Prostitution

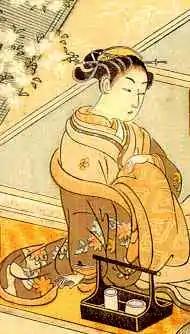
An oiran preparing herself for a client, ukiyo-e print by Suzuki Haronubu (1765)

In the 19th century, legalized prostitution became the center of public controversy as the British government passed the Contagious Diseases Acts, legislation mandating pelvic examinations for suspected prostitutes; they would remain in force until 1886. The French government, instead of trying to outlaw prostitution, began to view prostitution as a necessary evil for society to function. French politicians chose to regulate prostitution, introducing a "Morals Brigade" onto the streets of Paris. A similar situation did in fact exist in the Russian Empire; prostitutes operating out of government-sanctioned brothels were given yellow internal passports signifying their status and were subjected to weekly physical exams. A major work, "Prostitution, Considered in Its Moral, Social, and Sanitary Aspects", was published by William Acton in 1857, which estimated that the County of London had 80,000 prostitutes and that 1 house in 60 was serving as a brothel. Leo Tolstoy's novel "Resurrection" describes legal prostitution in 19th-century Russia.